Saint-Denis-lès-Rebais

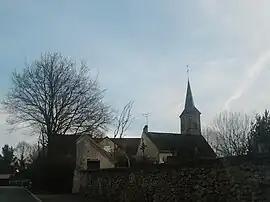
The church in Saint-Denis-lès-Rebais

Saint-Denis-lès-Rebais (literally "Saint-Denis near Rebais") is a commune in the Seine-et-Marne department in the Île-de-France region in north-central France.